World War 3 (1997)

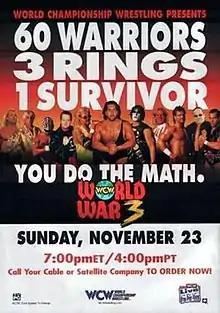
Promotional poster featuring various wrestlers

The 1997 World War 3 was the third World War 3 professional wrestling pay-per-view (PPV) event produced by World Championship Wrestling (WCW). The event took place on November 23, 1997 from The Palace of Auburn Hills in Auburn Hills, Michigan.